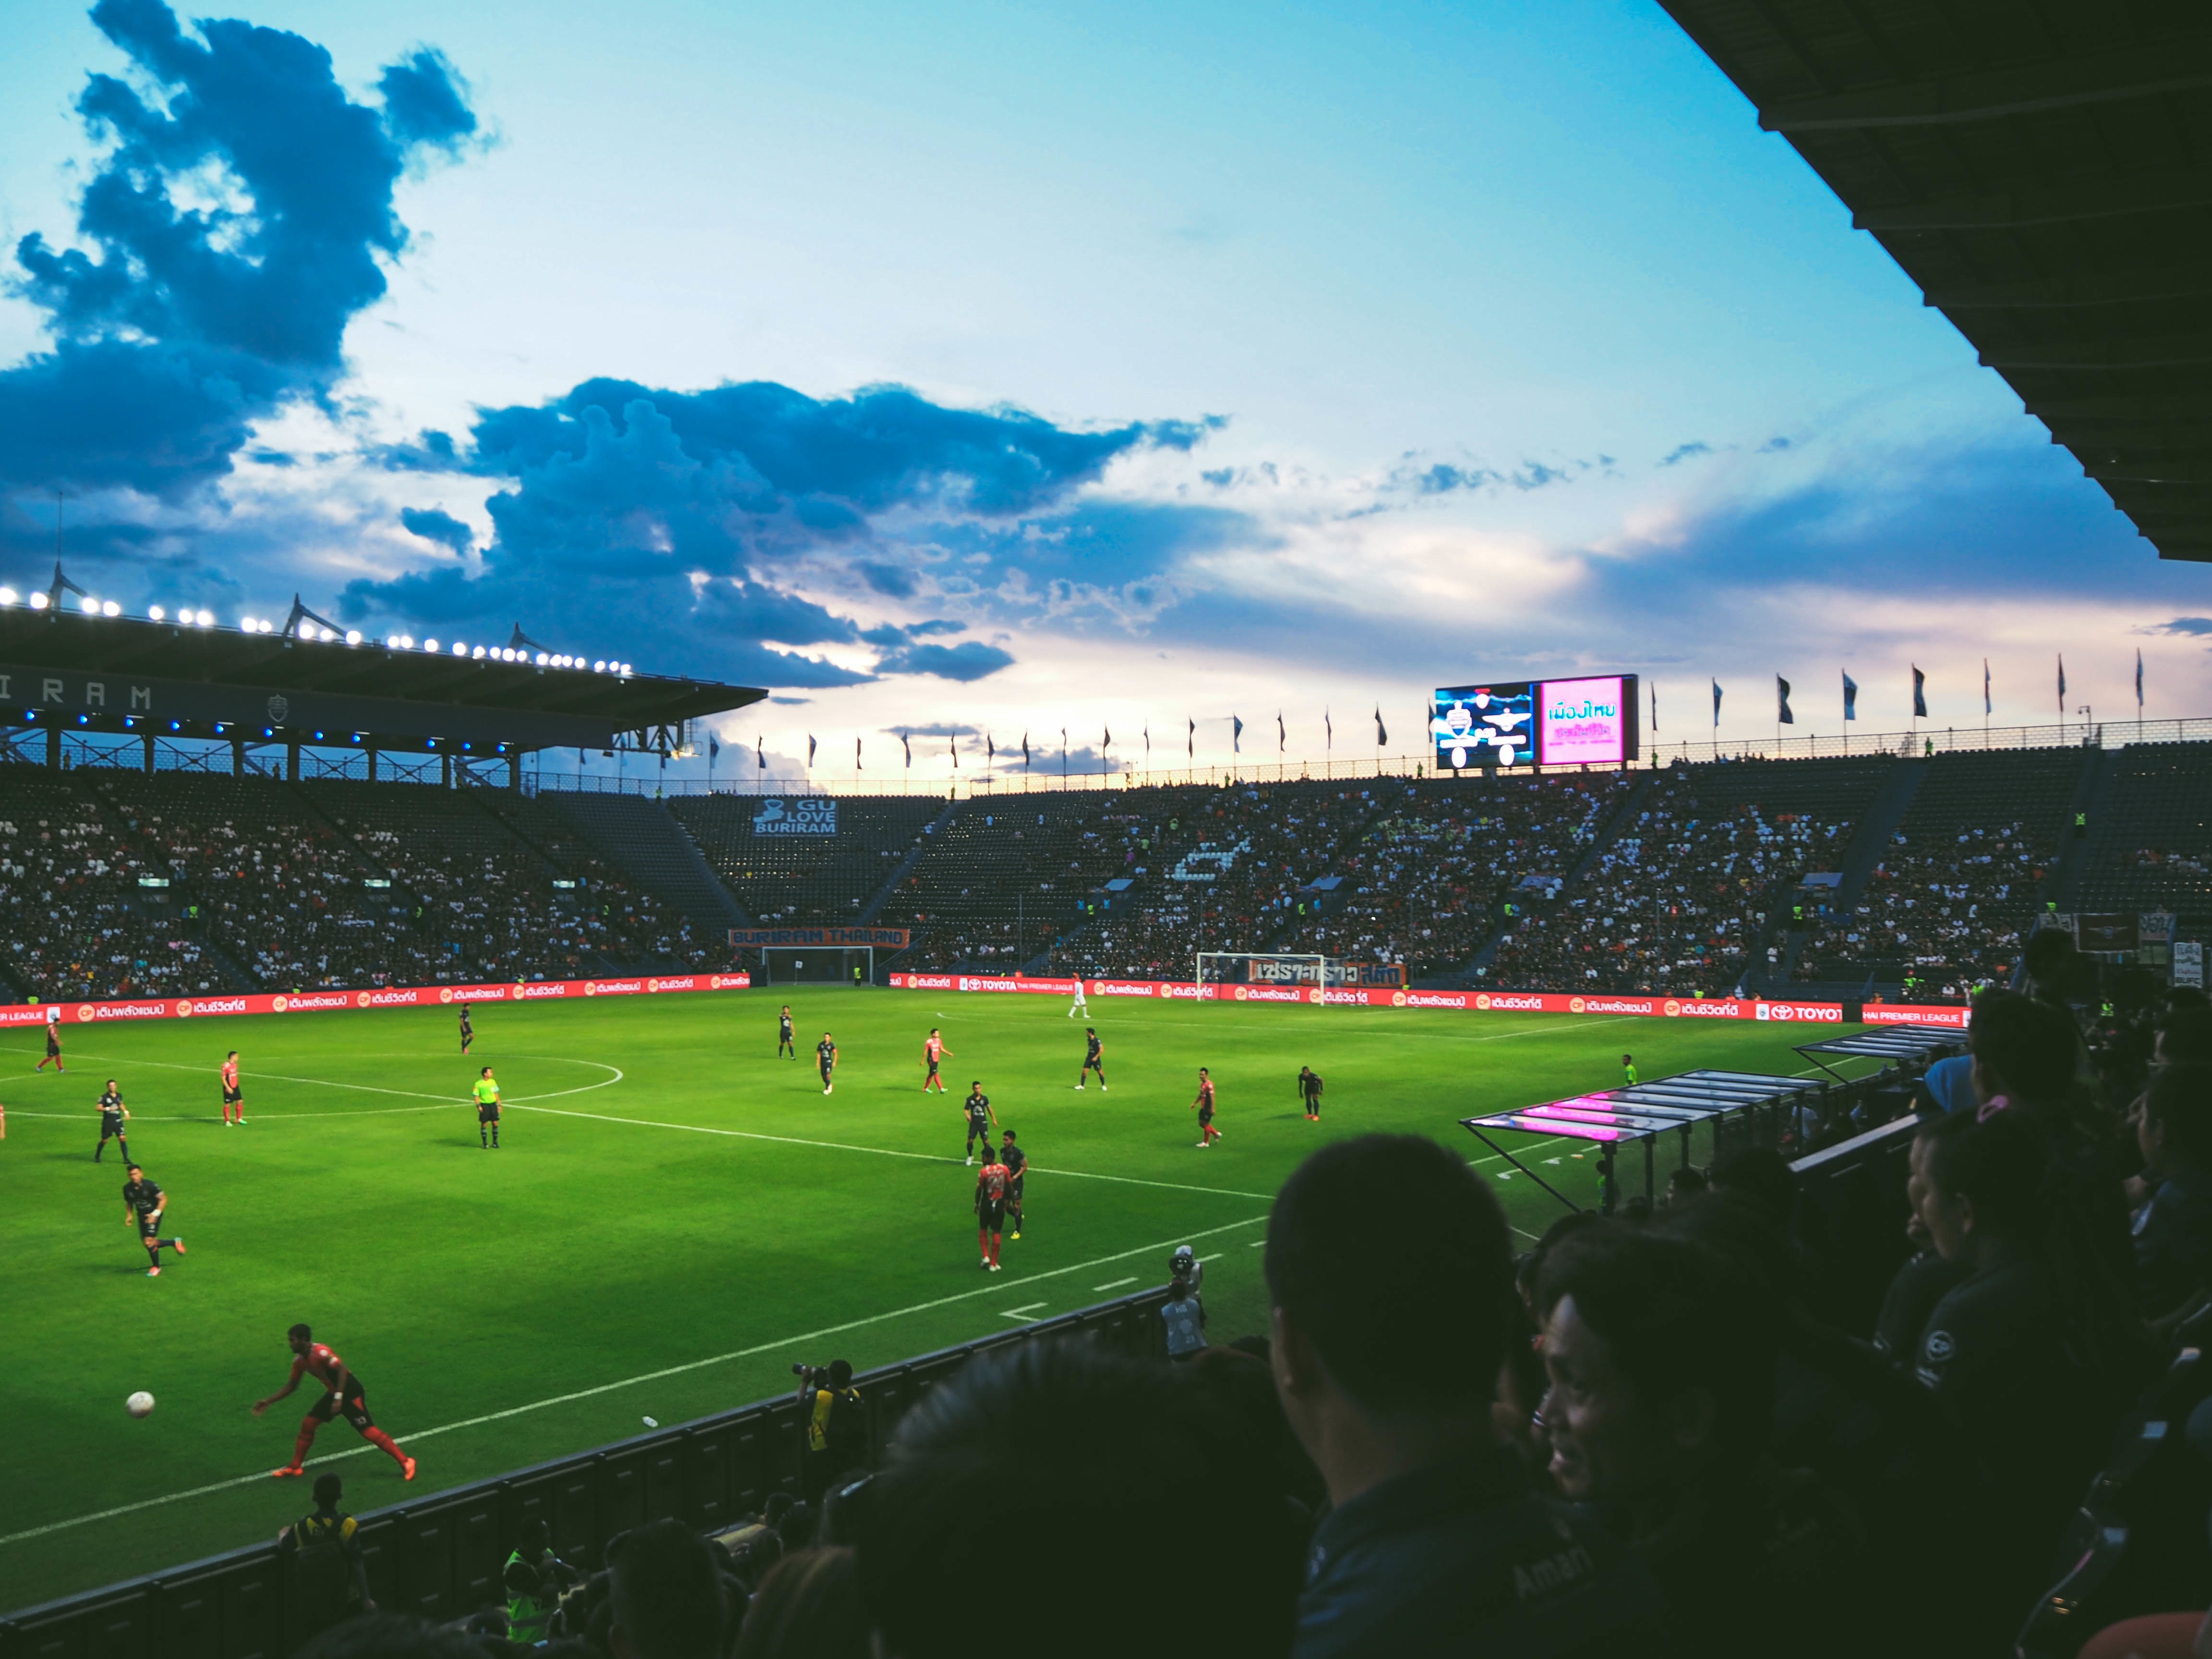
structure, sport, game, crowd, recreation, soccer, football, stadium, baseball field, competition, arena, fun, match, entertainment, team sport, baseball park, super bowl, geographical feature, atmosphere of earth, sport venue, soccer specific stadium